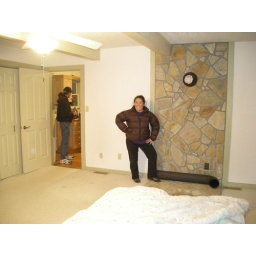
Jen is standing where the wood stove will be when they replace it. Johnny is in the kitchen.